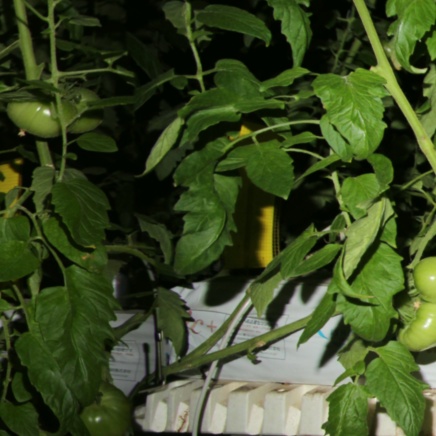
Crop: tomato